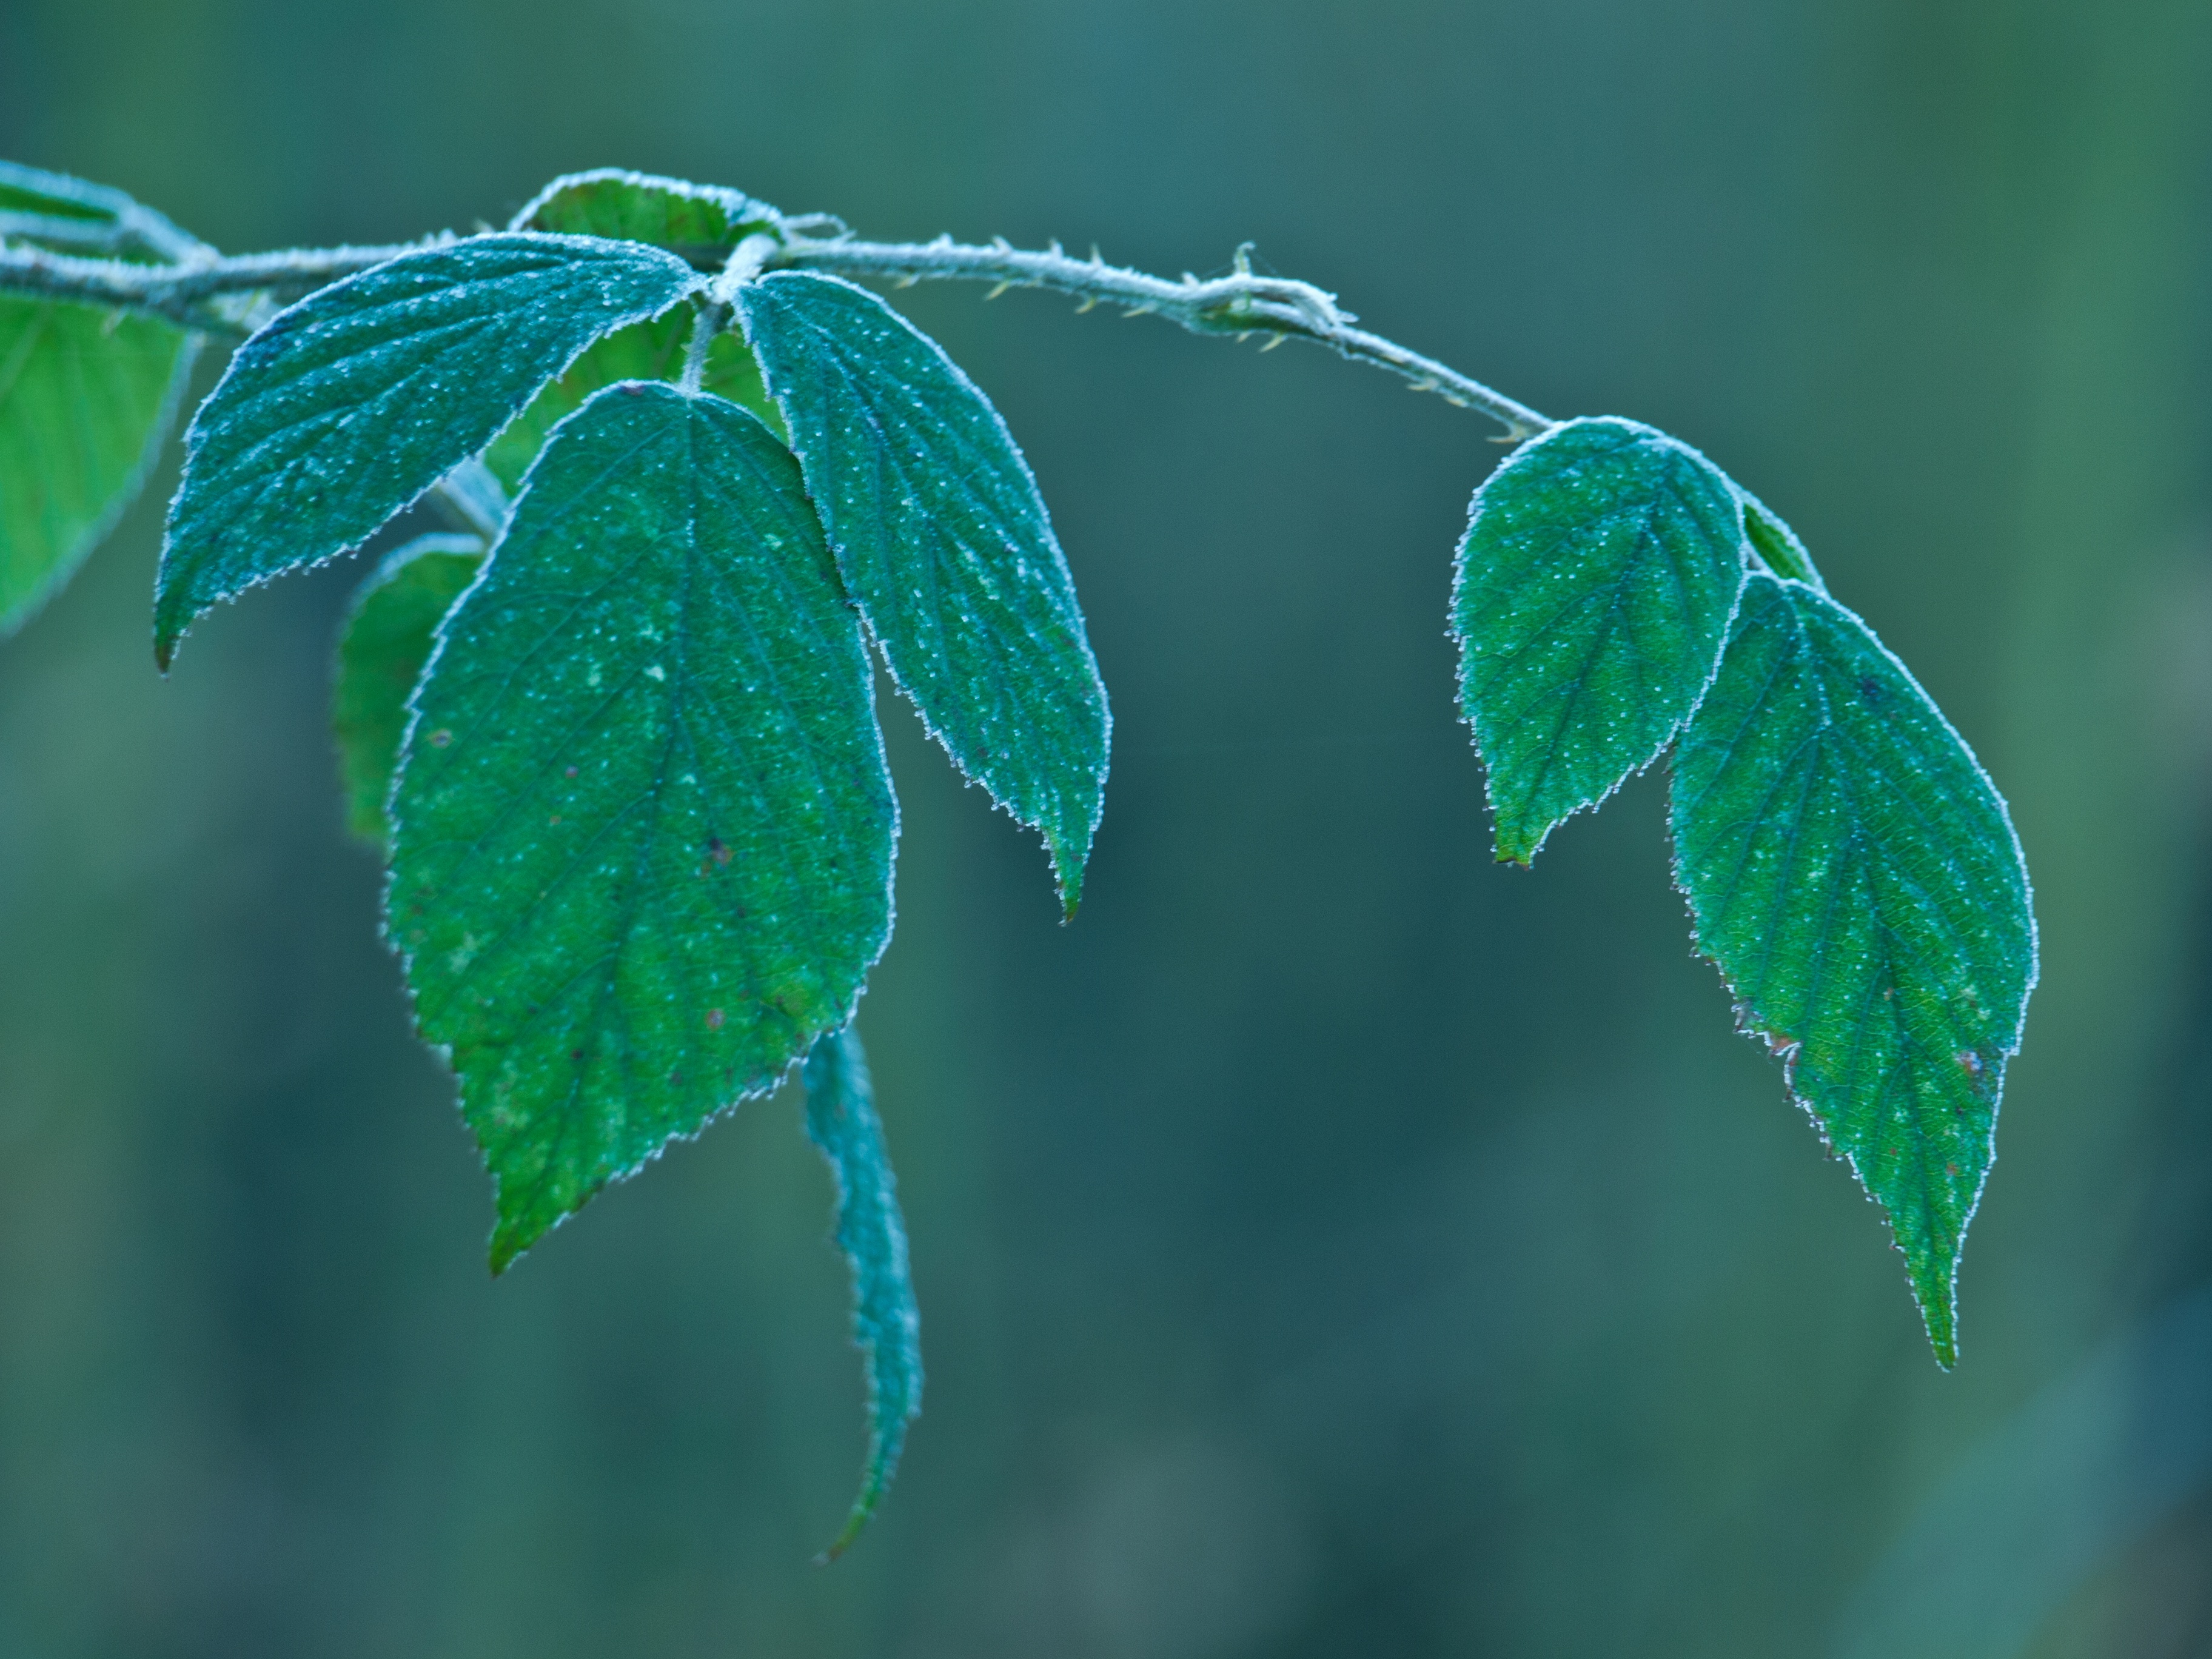
tree, nature, forest, branch, winter, dew, plant, sun, sunlight, leaf, flower, frost, foliage, green, macro, botany, close, flora, fern, close up, leaves, forests, hoarfrost, macro photography, flowering plant, plant stem, land plant